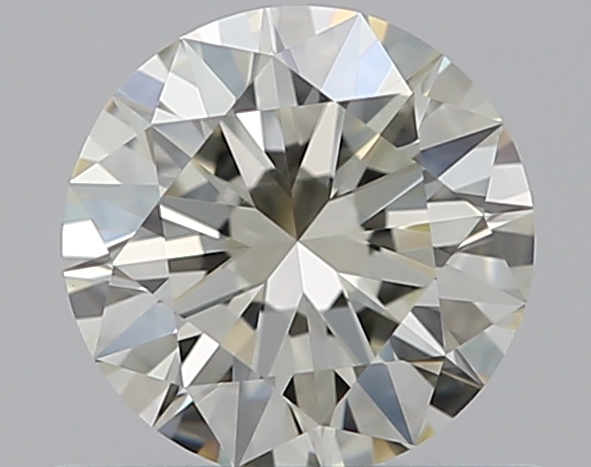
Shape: round
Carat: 0.51
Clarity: VVS1
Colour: M
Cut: EX
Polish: EX
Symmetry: EX
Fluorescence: F
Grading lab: GIA
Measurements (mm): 5.17 x 5.21 x 3.14